Jay M. Ipson

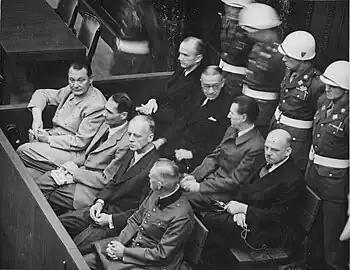
Originally rebuilt Nuremberg Courtroom

The Virginia Holocaust Museum features tours, programs, lectures, films and other events, and many of the emphasized stories are about the experiences of Holocaust survivors who reside or had resided in Richmond. In 2007, the Virginia Holocaust Museum celebrated its 10th anniversary. On Yom HaShoah in April 2008 Governor Tim Kaine opened the only originally rebuilt Nuremberg Courtroom ("Palace of Justice") in the United States as new part of the Virginia Holocaust Museum.